Clarissa Munger Badger

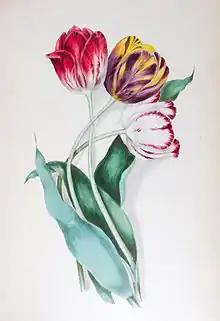
Clarissa Munger Badger, lithograph of tulips from her 1867 book "Floral Belles from the Green-House and Garden".

Clarissa W. Munger was born in East Guilford, Connecticut, in 1806 to George Munger, a portrait painter and engraver, and Parnel Kelsey Munger. Clarissa, her older brother George, and her younger sister Caroline all become artists as well, with Caroline specializing in portraits like her father and Clarissa in botanical art.